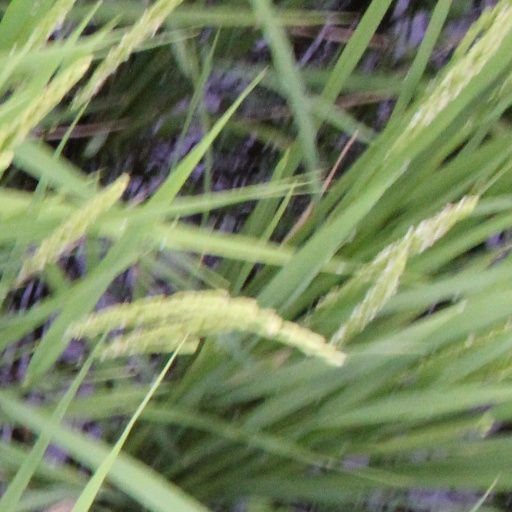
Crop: rice